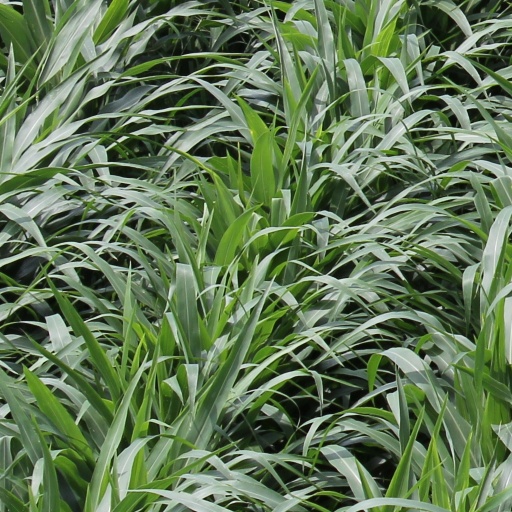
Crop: sorghum